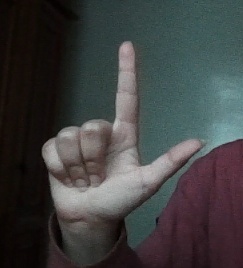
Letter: laam